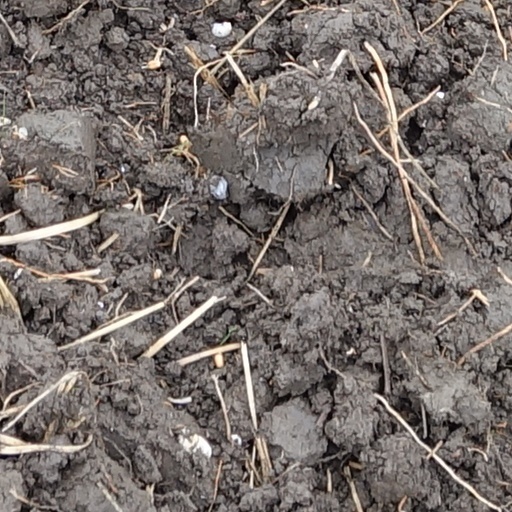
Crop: wheat